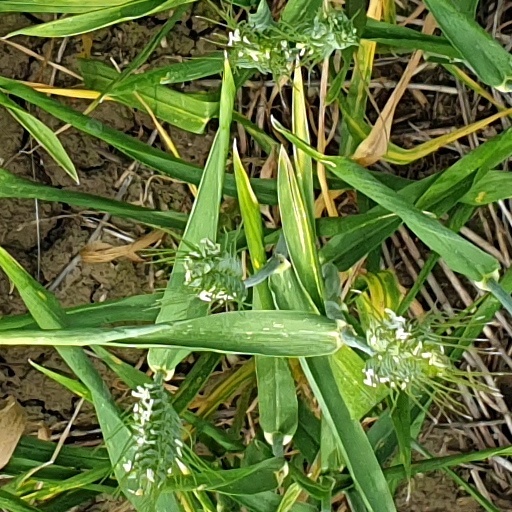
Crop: wheat